Battle of Baltimore

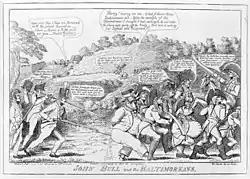
"John Bull and the Baltimoreans" (1814) by William Charles, a cartoon praising the stiff resistance in Baltimore

At Fort McHenry, some 1,000 soldiers under the command of Major George Armistead awaited the British naval bombardment. Their defense was augmented by the sinking of a line of American merchant ships at the adjacent entrance to Baltimore Harbor in order to further thwart the passage of British ships.